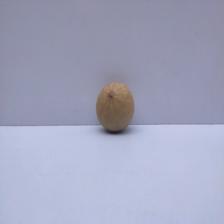
Size: Small